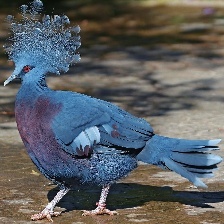
Species: VICTORIA CROWNED PIGEON
Scientific name: GOURA VICTORIA